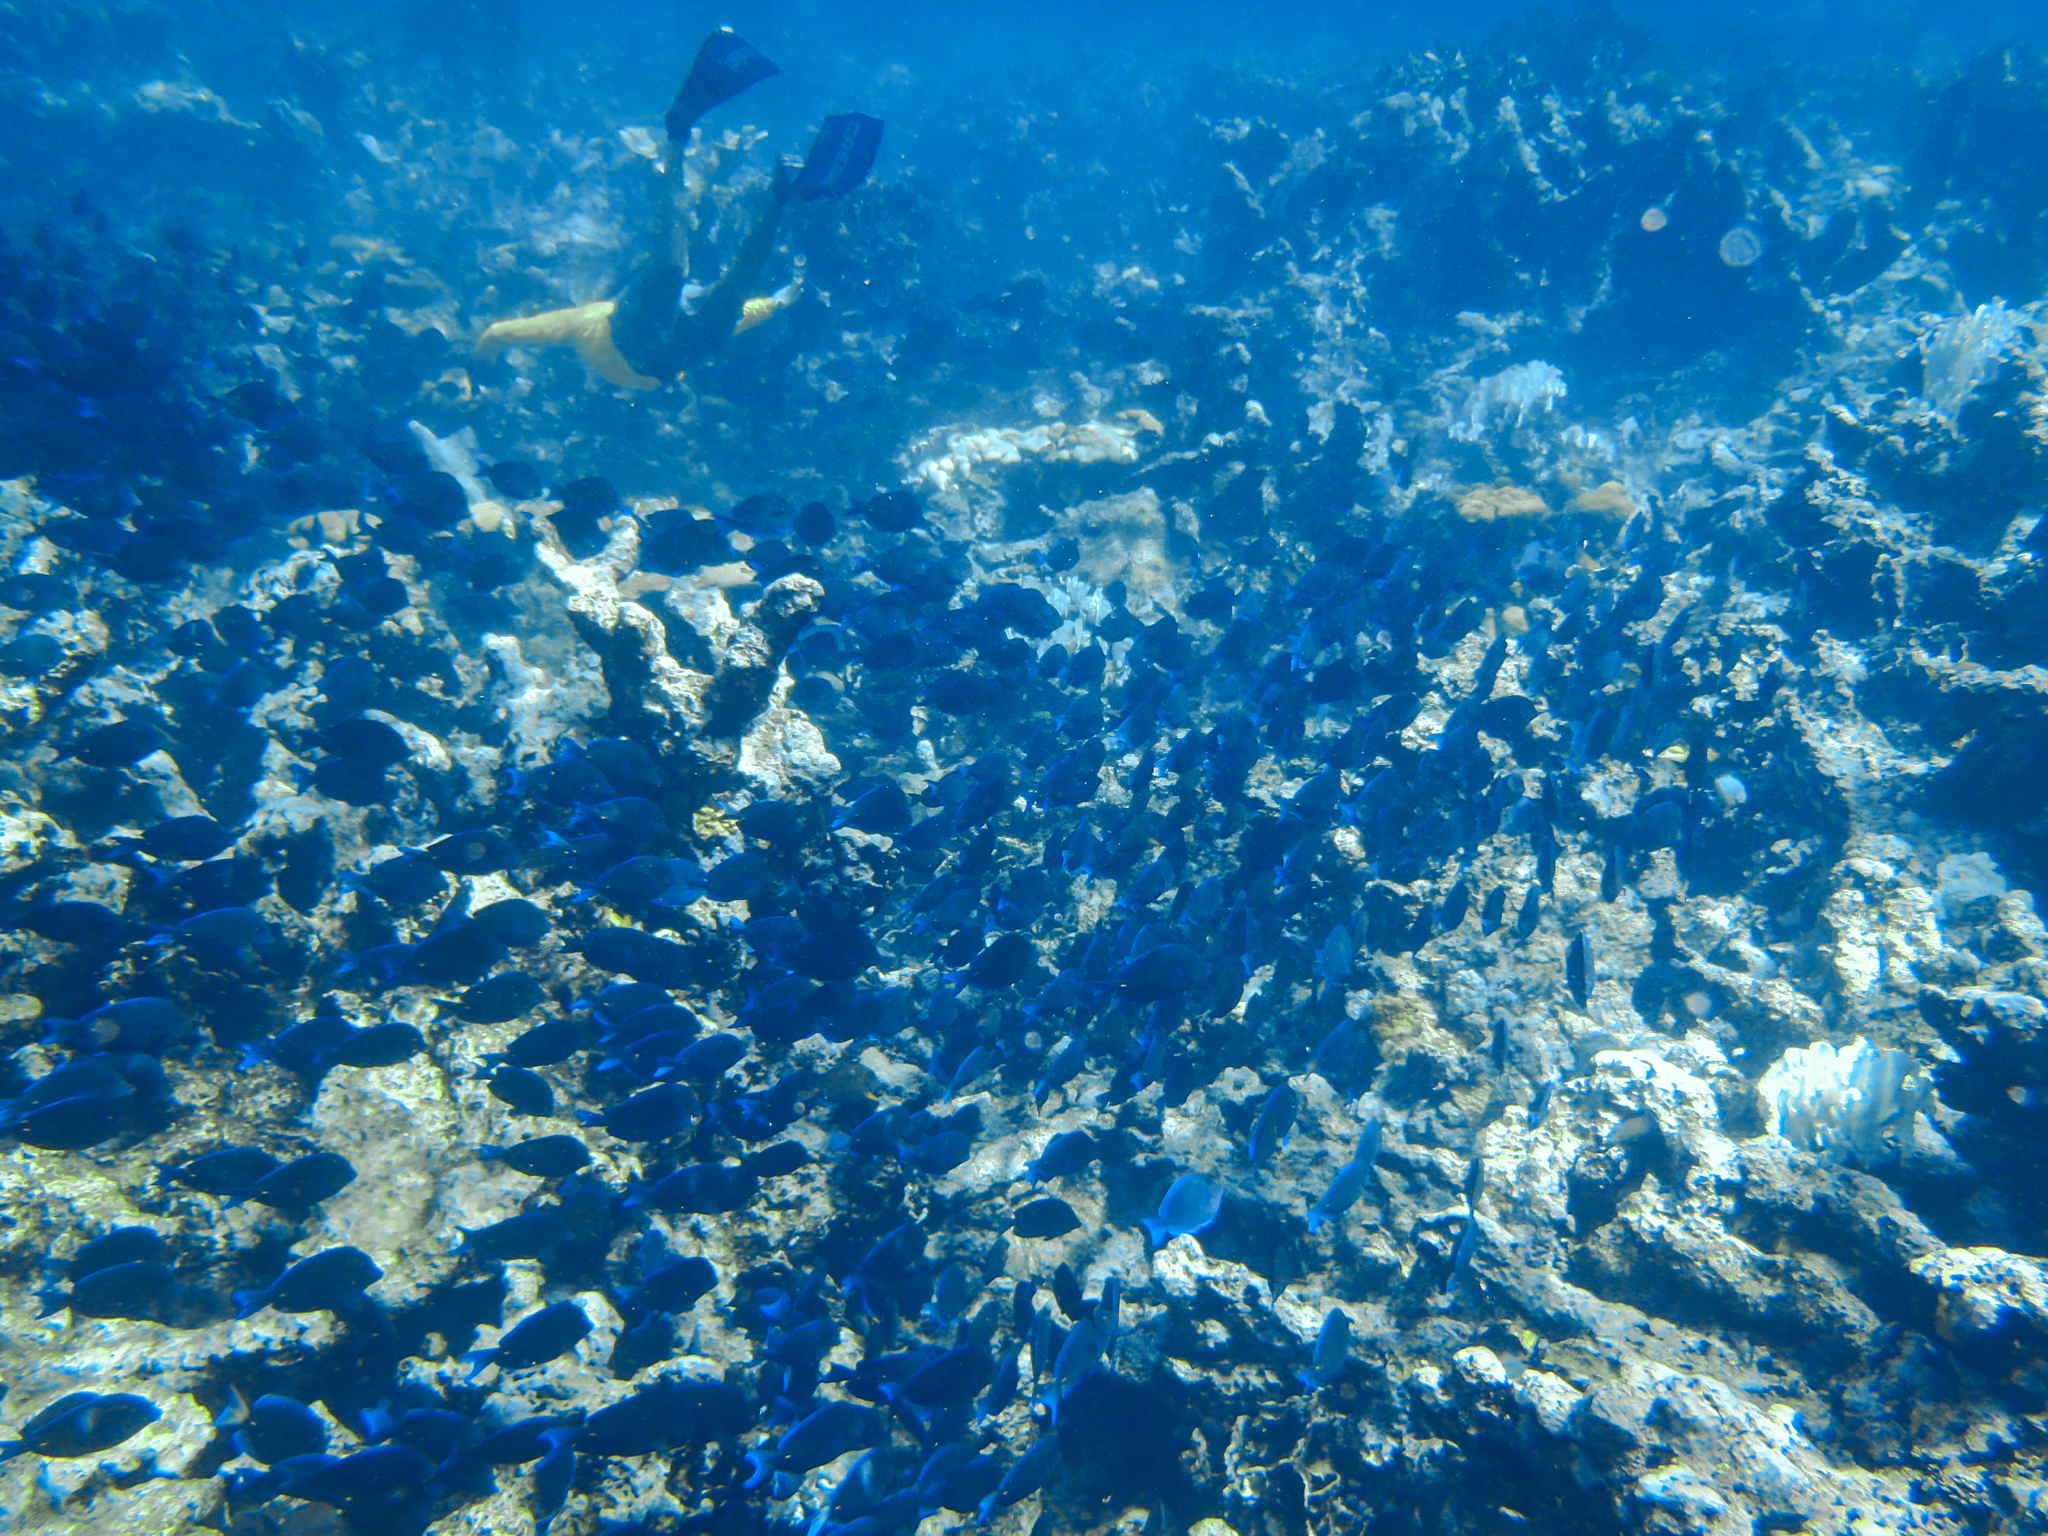
Acanthurus coeruleus (Atlantic Blue Tang)